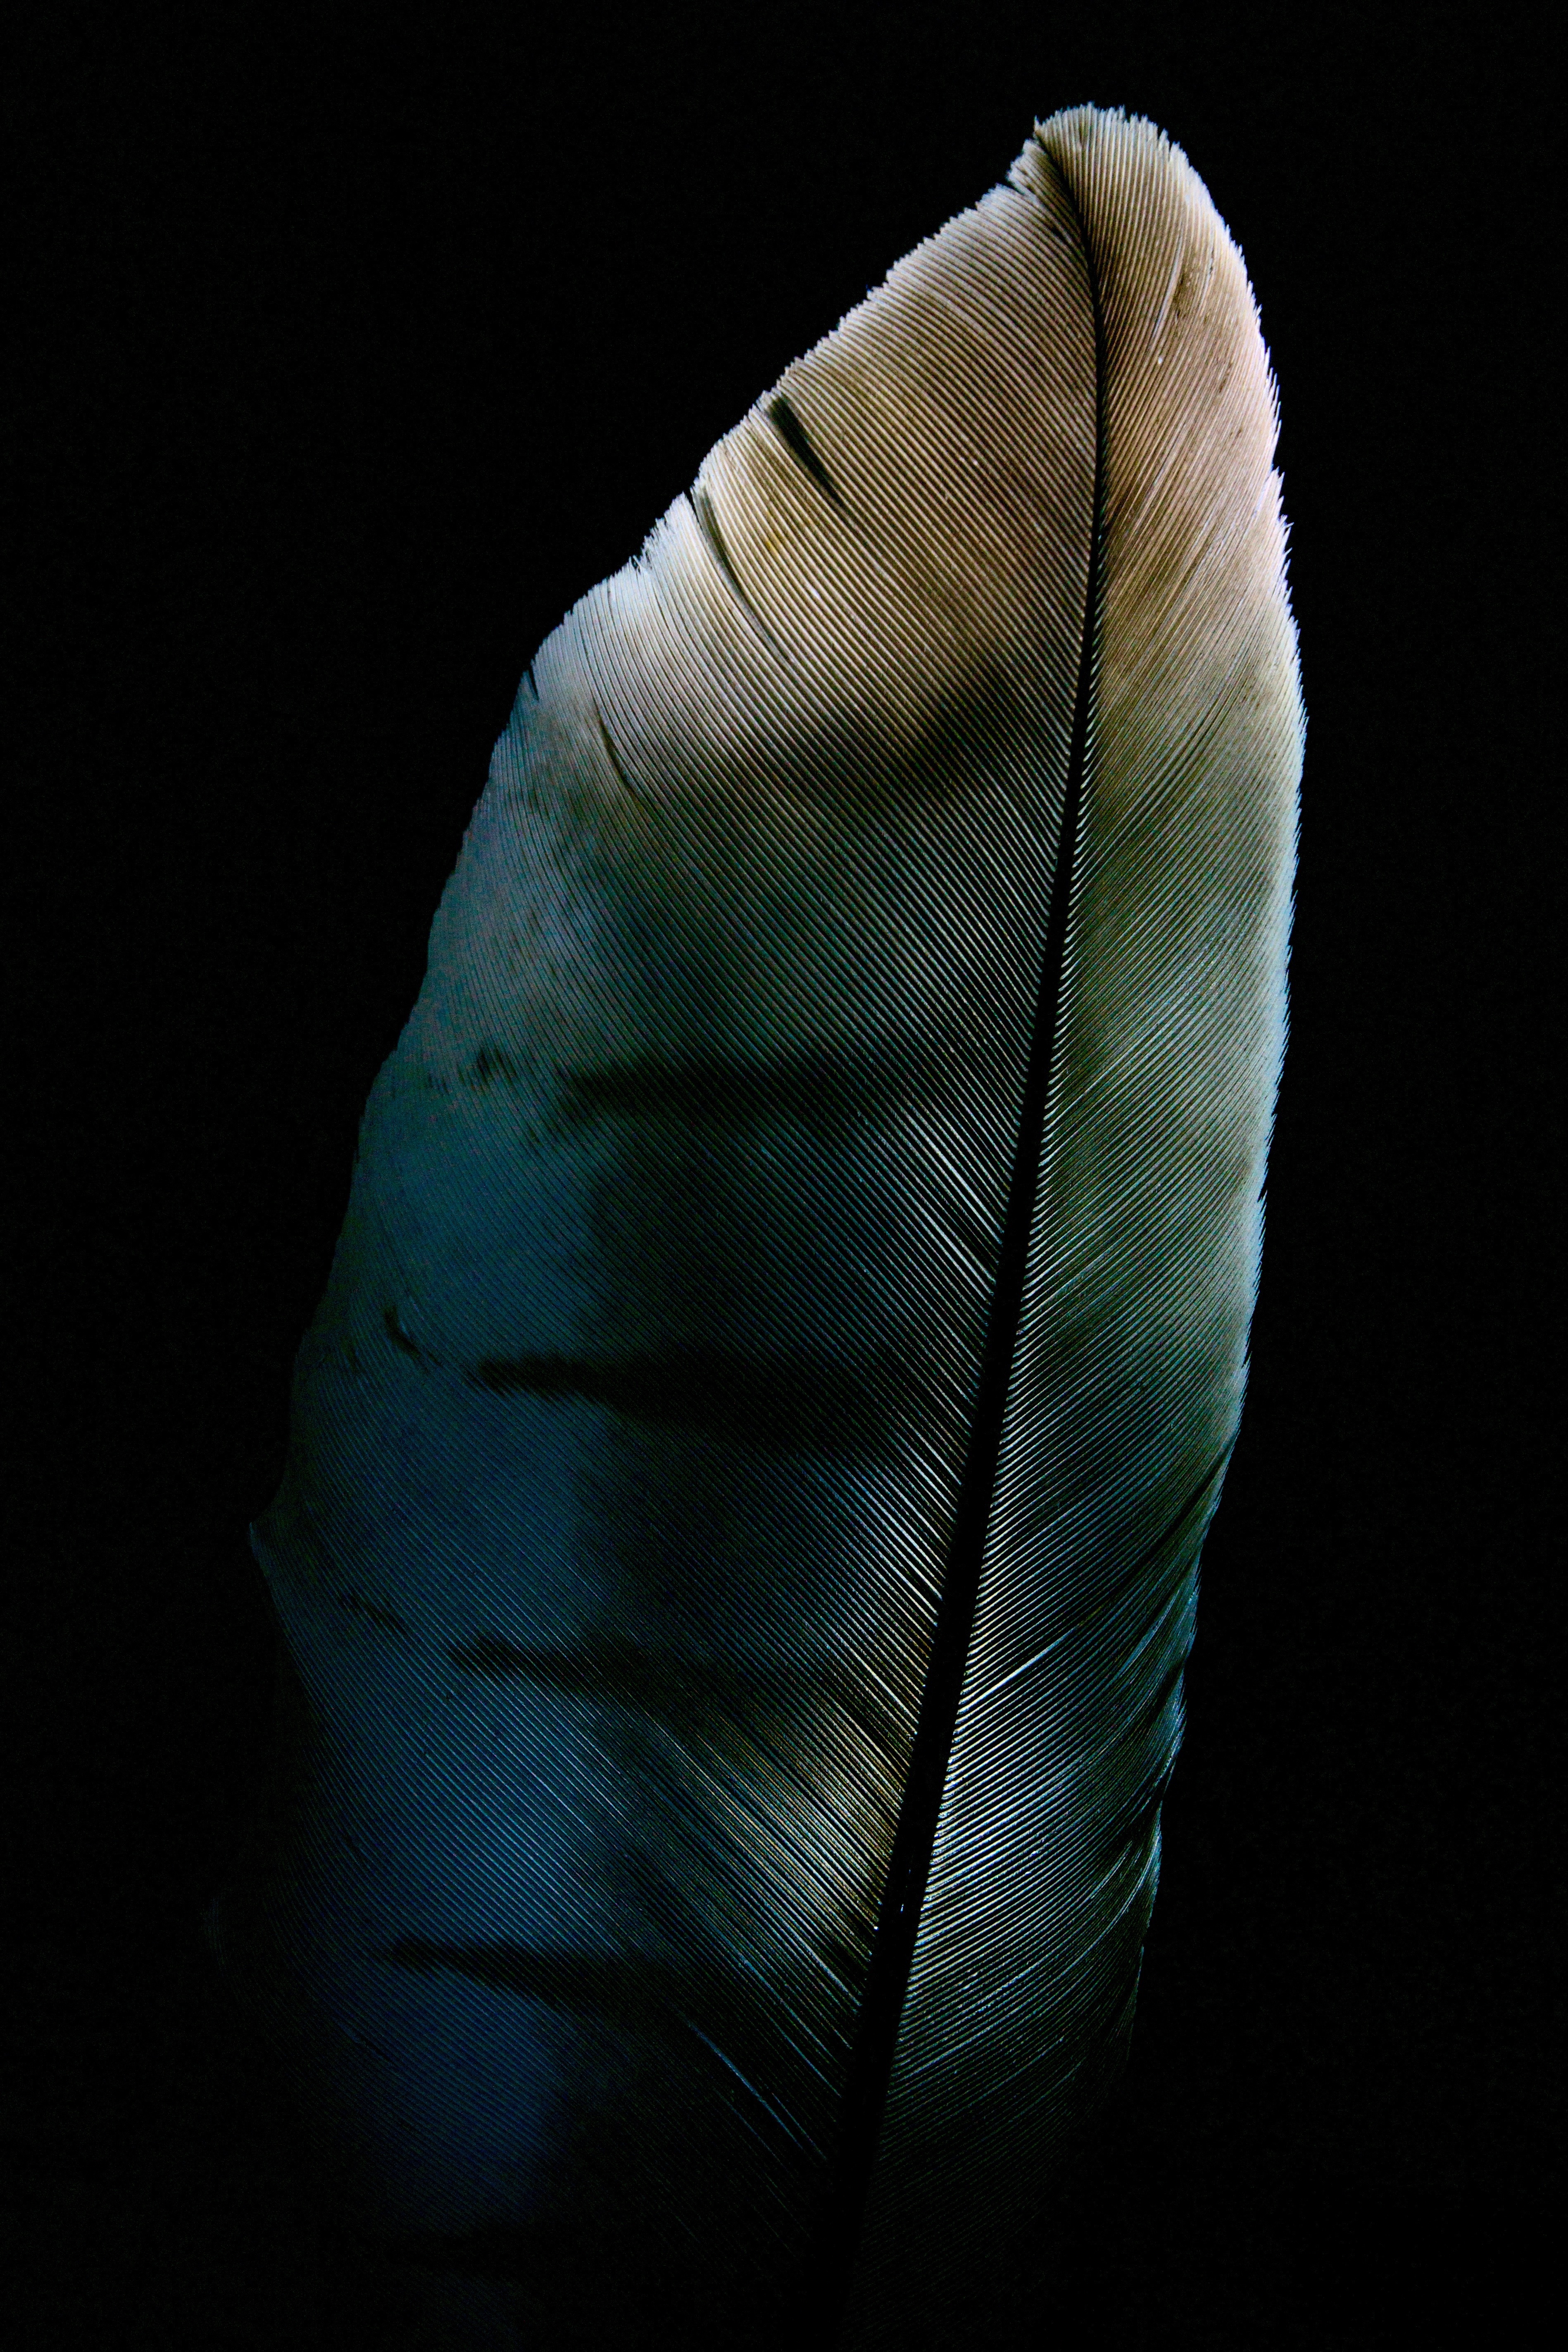
hand, wing, finger, spring, green, color, blue, arm, raptor, close up, milan, macro photography, fashion accessory